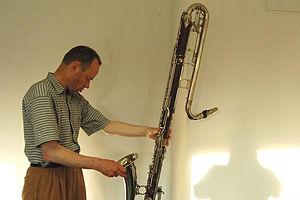
fr:Ernst_Ulrich_Deuker
Ernst Ulrich Deuker est un bassiste et joueur de la clarinette contrebasse. Il devint connu comme membre du groupe Ideal.